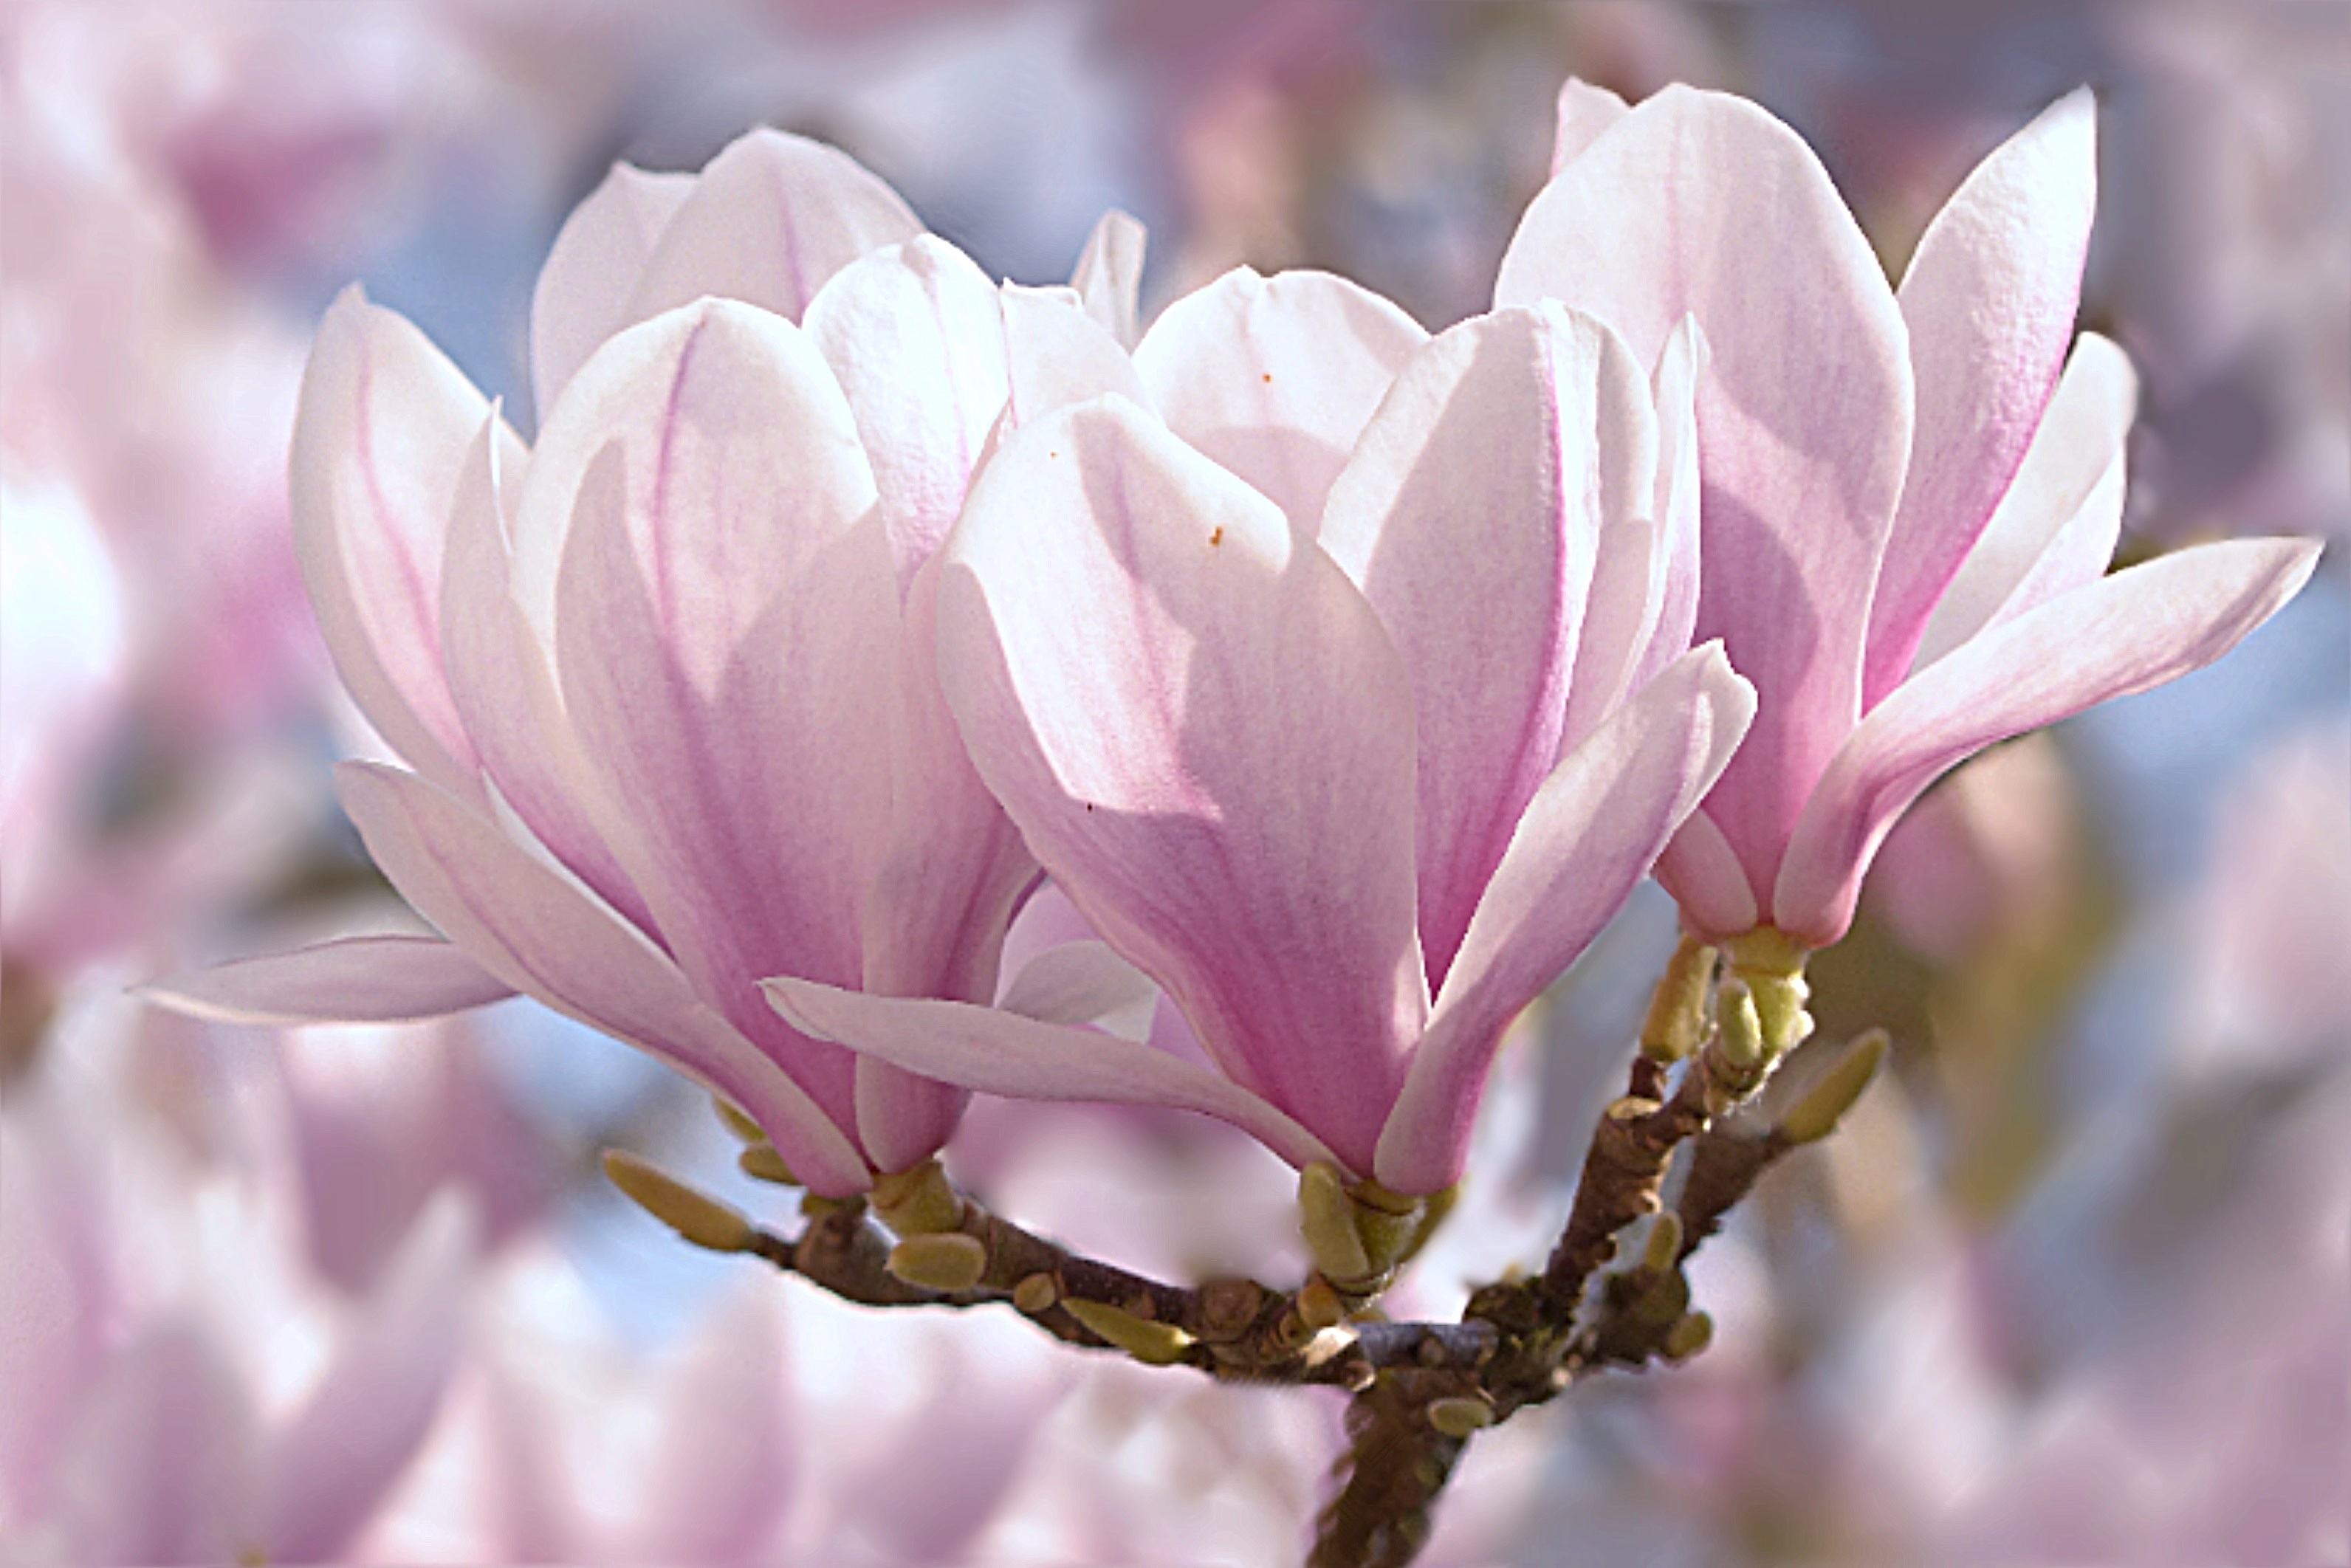
tree, branch, blossom, plant, flower, petal, spring, botany, pink, flora, close up, shrub, magnolia, bud, macro photography, flowering plant, tulip magnolia, land plant, magnolia family, magnolia x soulangiana